Omar Maskati

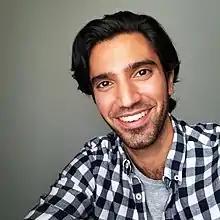
Maskati in 2021

Omar Maskati (born September 19, 1989) is an American actor known for his roles in "Better Call Saul" and "Unbelievable". He recently starred in "Evil Eye" and "The Recruit."